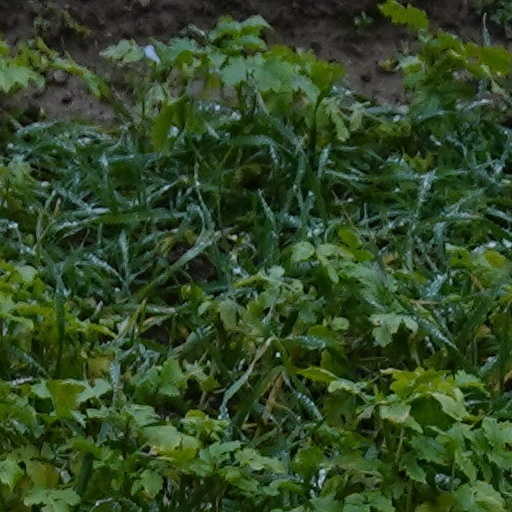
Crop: wheat